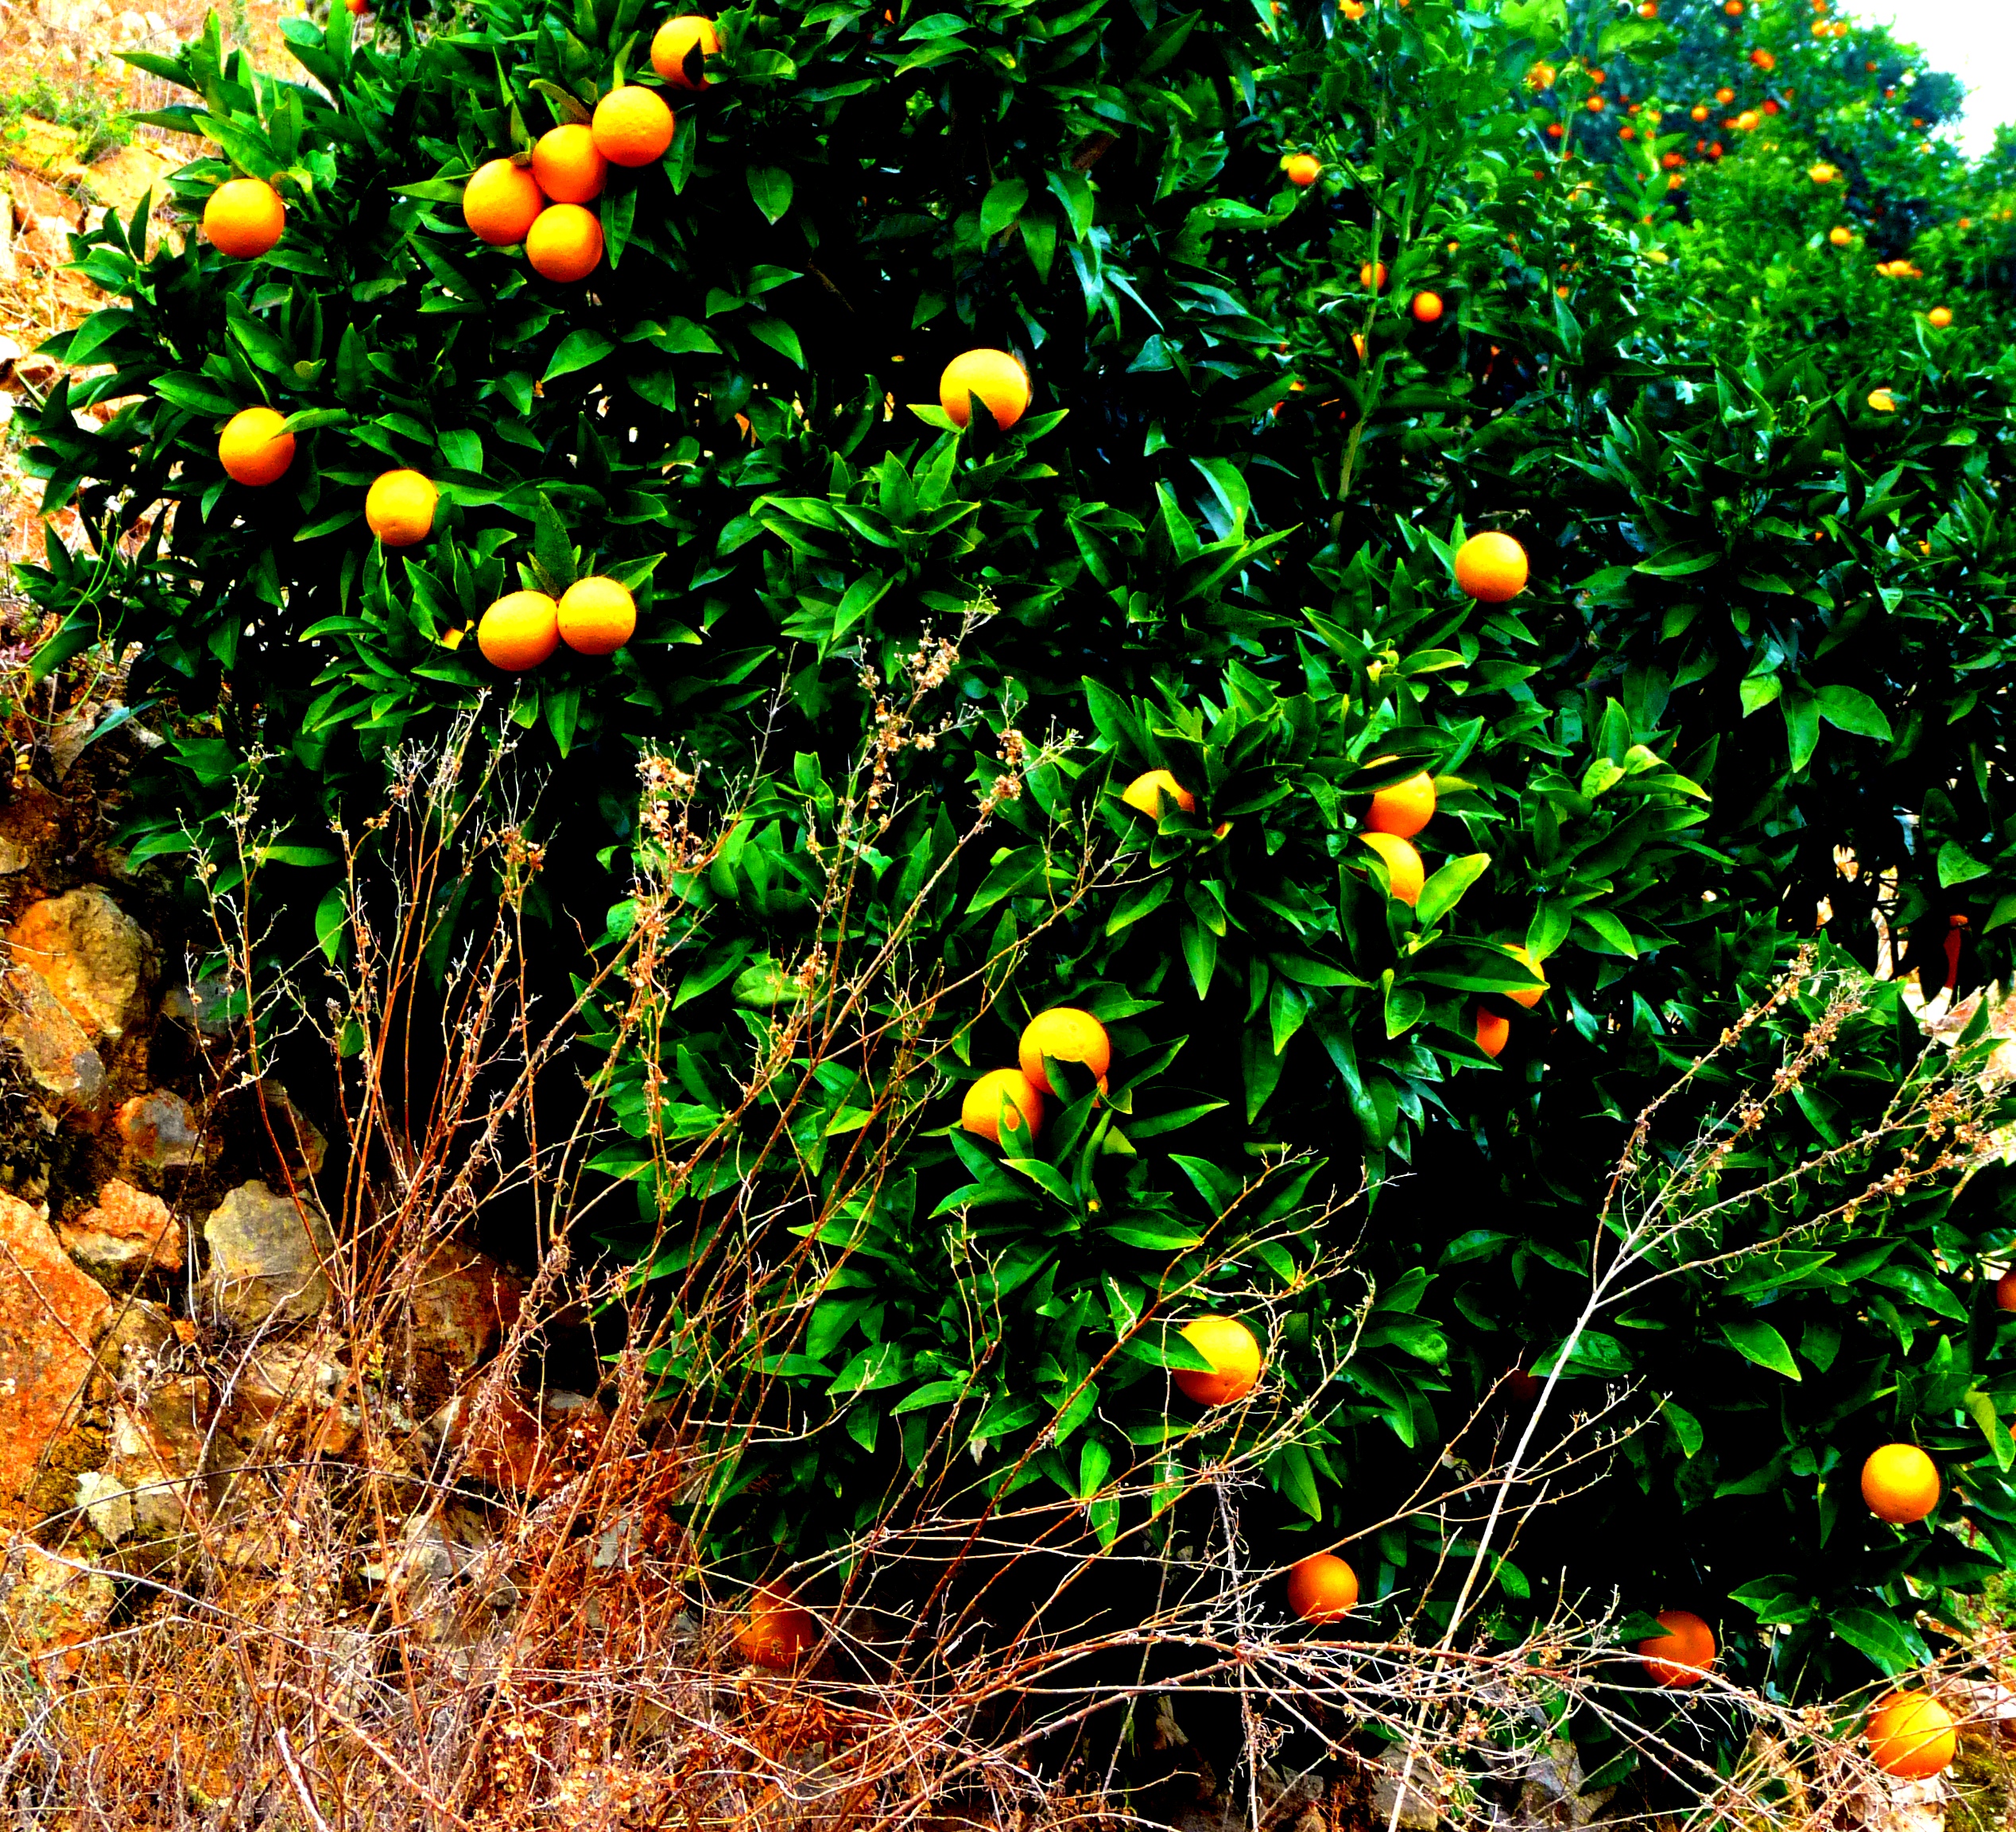
landscape, tree, branch, plant, fruit, leaf, flower, explore, orange, food, green, produce, evergreen, autumn, contrast, flora, flickr, colour, spain, les, sierra, shrub, blogger, orchards, twitter, dailyshoot, 365, citrus, tumblr, pinterest, leshaines, aitana, groves, hanes, flowering plant, land plant